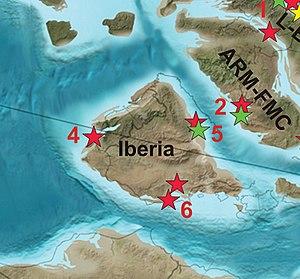
La géologie de la chaîne des Pyrénées aborde la description et la mise en place des roches la composant, ainsi que du relief de montagne actuel. La zone connaît deux cycles orogéniques majeurs : l'orogenèse varisque de −360 à −290 Ma, et l'orogenèse alpine de −53 à −33 Ma, la première donnant naissance aux Pyrénées hercyniennes, et la deuxième aux Pyrénées actuelles.
La formation de Tremp, également appelée groupe de Tremp, est une formation géologique, c'est-à-dire un empilement de couches de roches sédimentaires sur plusieurs millions d'années, située dans la comarque de Pallars Jussà en province de Lérida, Espagne. Cette formation fait partie du bassin de Tremp, un petit bassin d'avant-pays des Pré-Pyrénées catalanes.
La formation de la Pedrera de Rúbies est une formation géologique datée du Crétacé inférieur située dans les Pyrénées catalanes en Espagne.
Le bassin de Tremp est un bassin sédimentaire situé dans les Pyrénées espagnoles, à cheval sur l'Aragon et la Catalogne. Ce bassin correspond à l'origine à une dépression dans laquelle se sont déposés des sédiments allant du Crétacé au Paléogène, de 150 Ma à 40 Ma environ, dans un environnement d'abord marin puis continental. Le bassin de Tremp possède la particularité